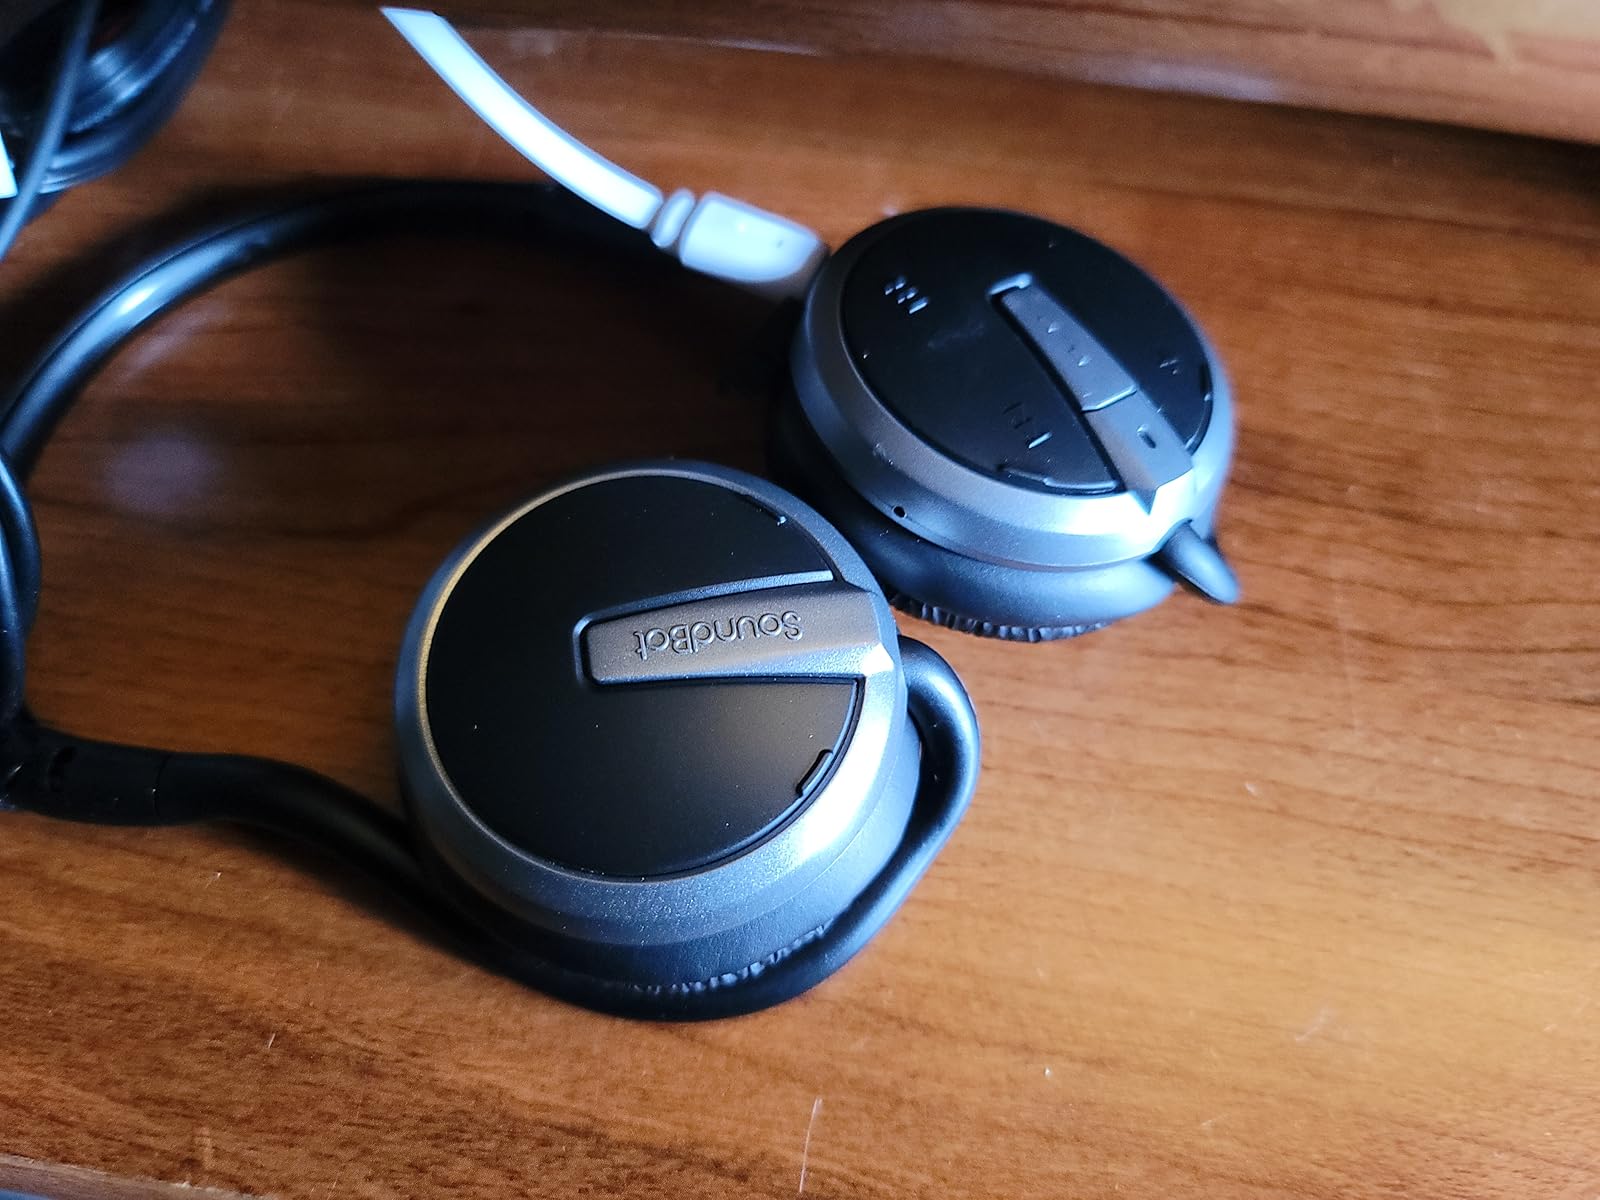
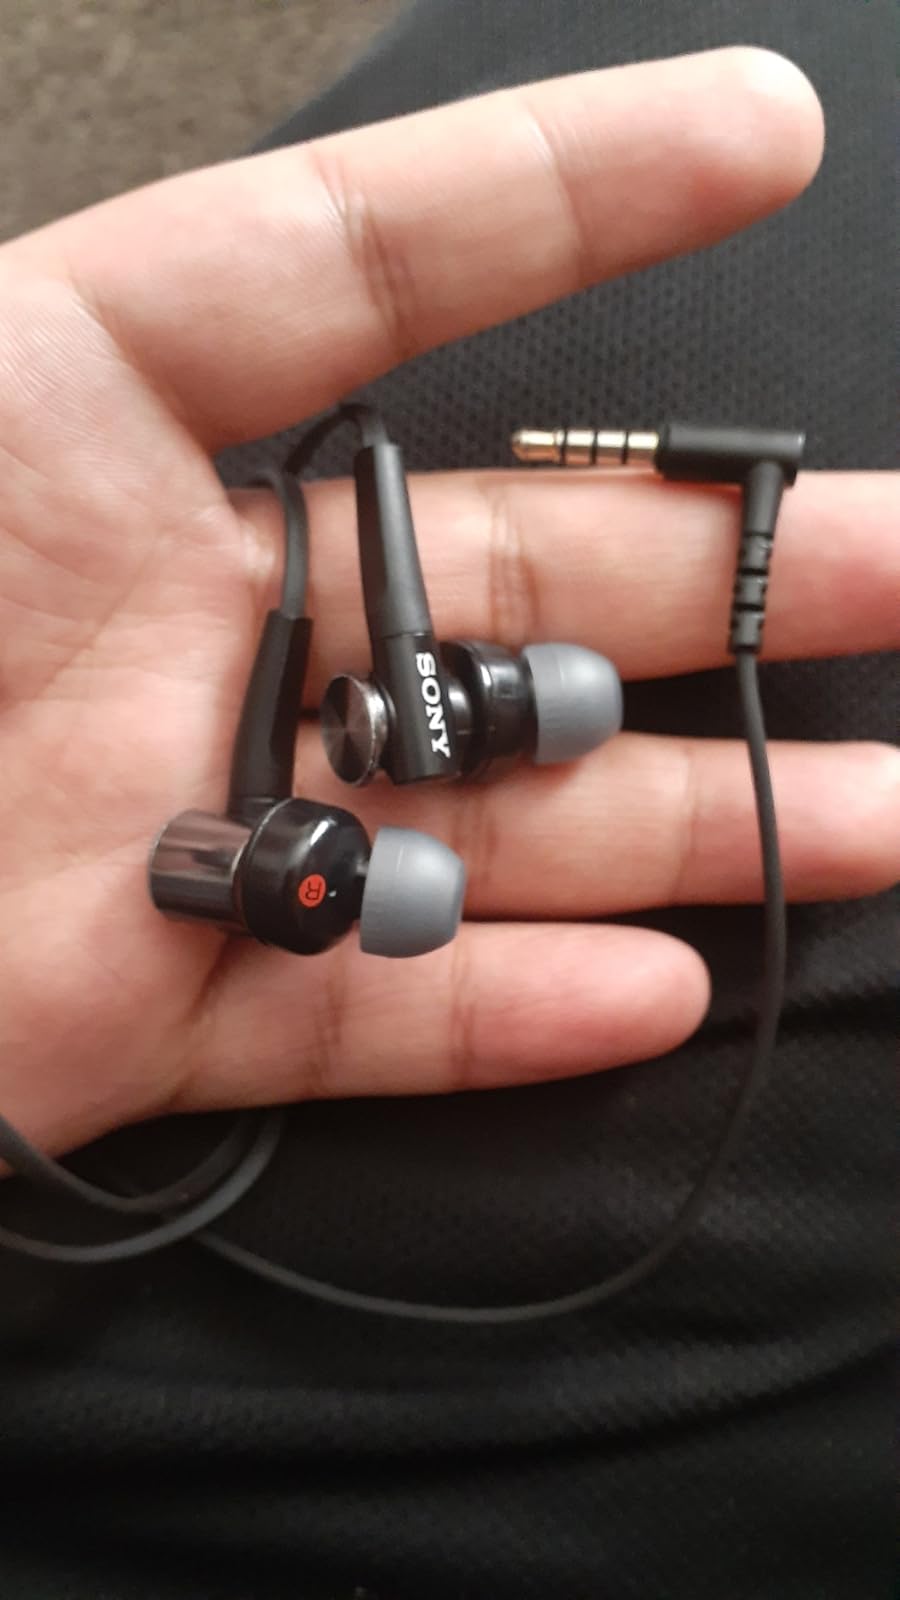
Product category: headphones
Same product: no